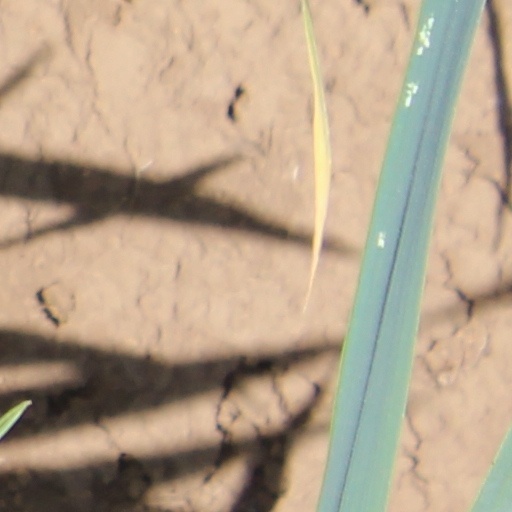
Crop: wheat